Camp Curtis Guild

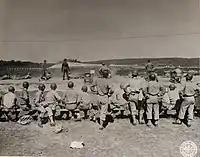
Firing for record on Camp Curtis Guild rifle range, Boston Port of Embarkation.

During World War II, the camp was operated as a staging area by the First Service Command under the command of and for the Boston Port of Embarkation. The camp was also utilized by the United States Coast Guard, as well for training.